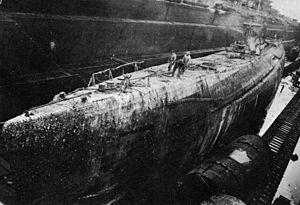
La classe I-351 est une classe de sous-marins construits pour la Marine Impériale japonaise au cours de la Seconde Guerre mondiale.